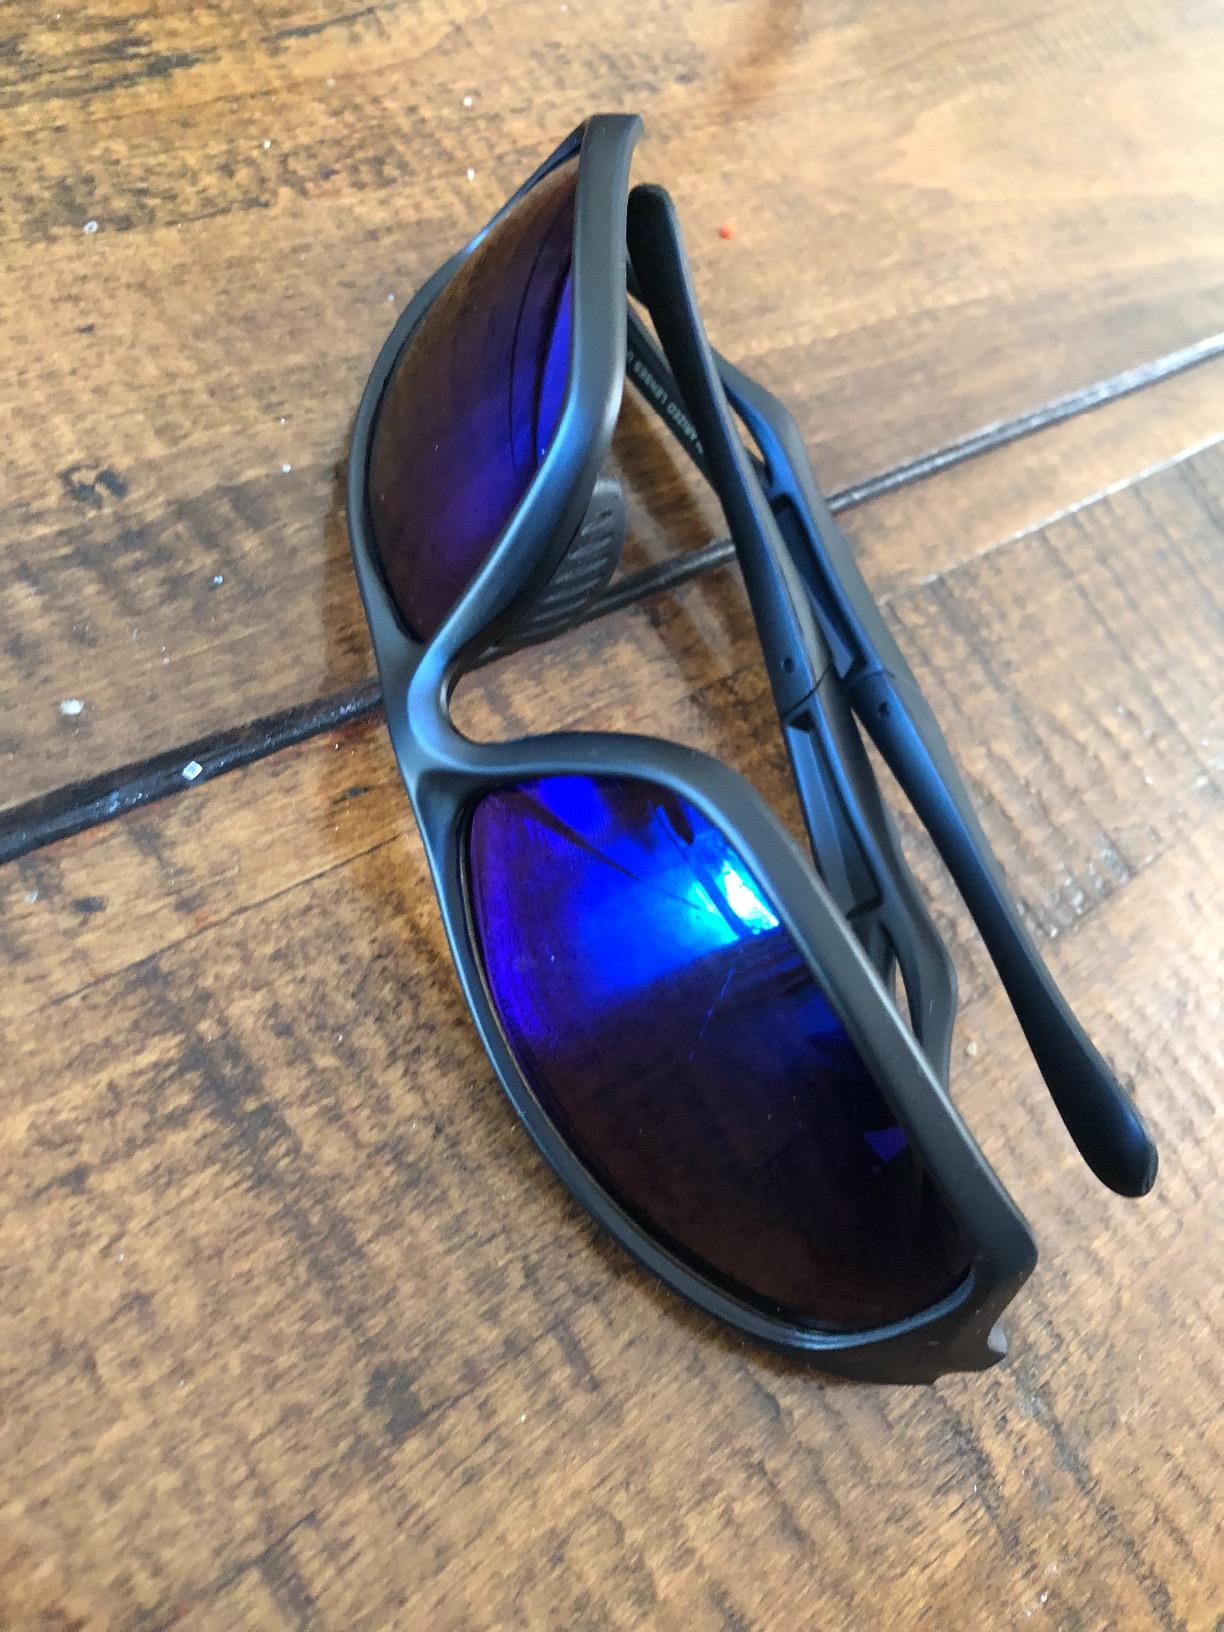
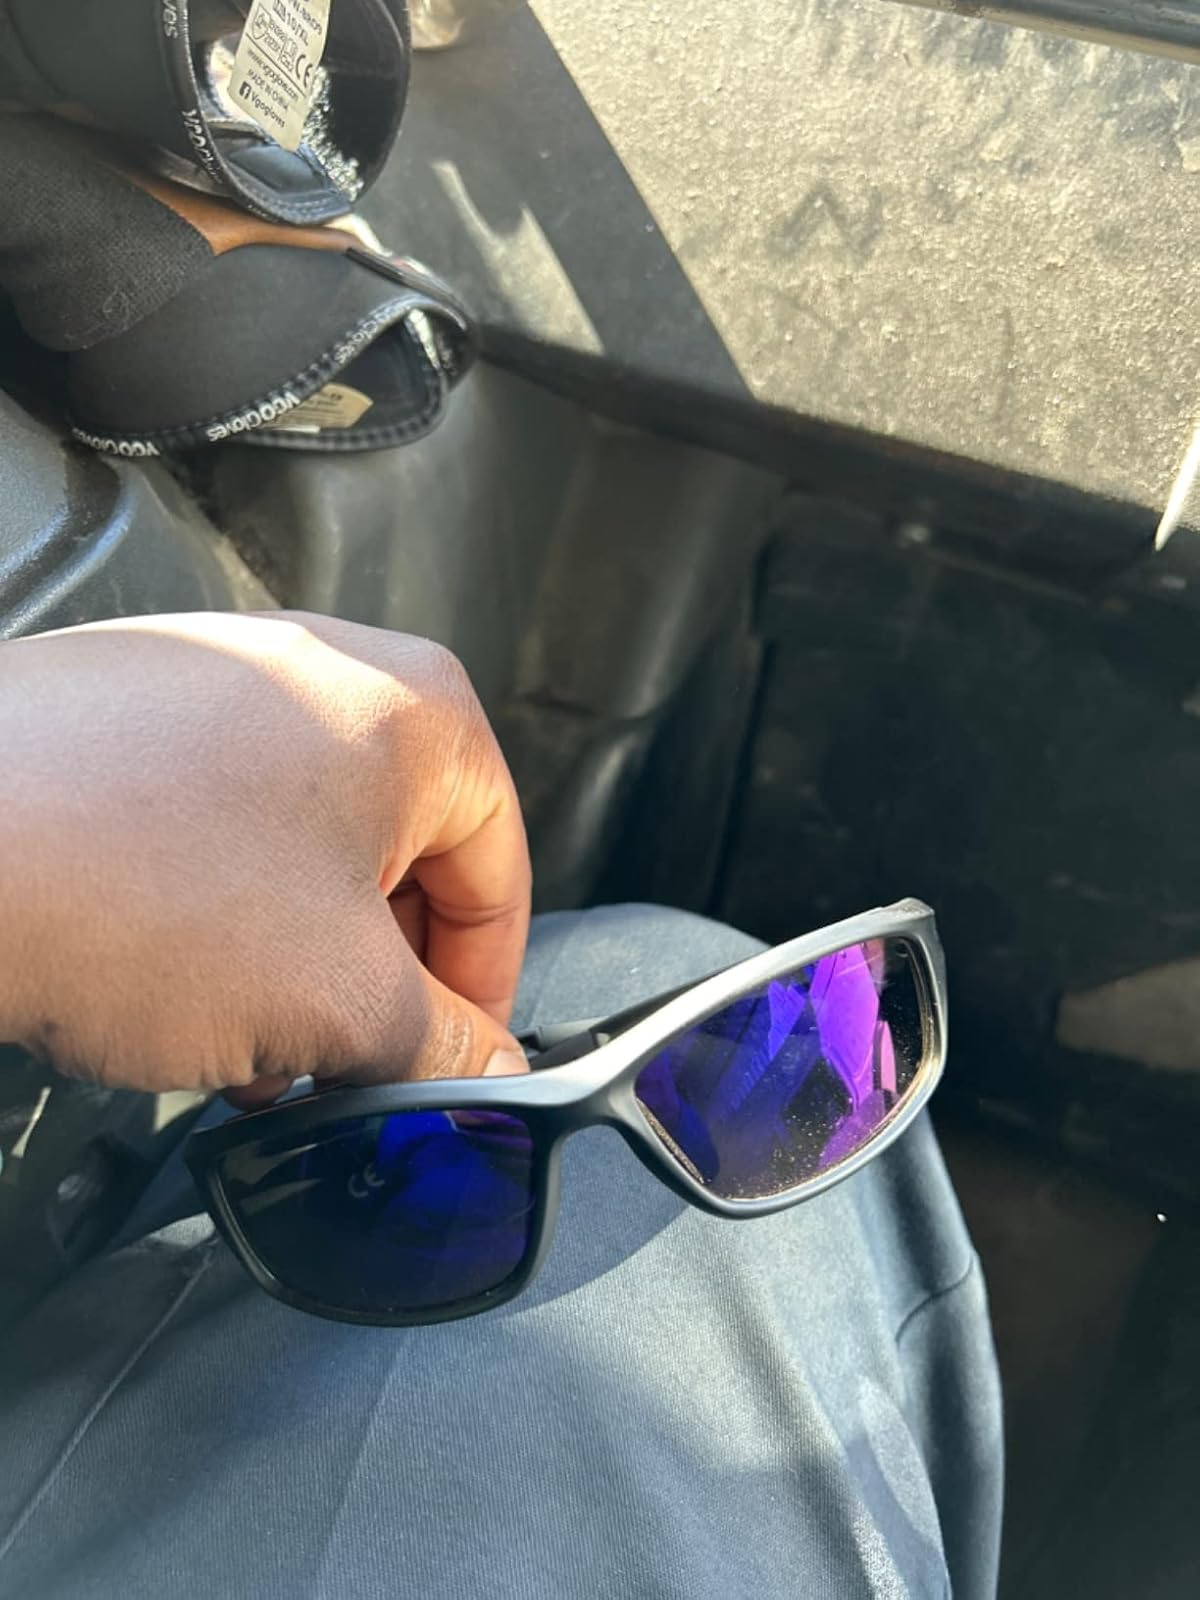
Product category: accessories_sunglasses
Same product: yes